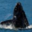
Label: whale